Elisa Bridges

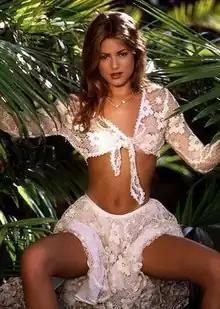
Bridges in 1994

Elisa Rebeca Bridges (May 24, 1973 – February 7, 2002) was an American actress and model. She was "Playboy" magazine's Playmate of the Month for December 1994, and "Playboy's" Video Playmate of the Month for September 1996. She appeared in several video productions from "Playboy" Home Video from 1996 to 2000. After appearing in "Playboy", she modeled frequently on assignments in Los Angeles, Miami, and Hawaii. She also appeared as a model for "Perfect 10".